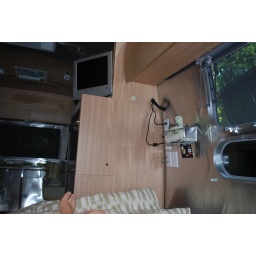
Lying in bed looking towards the front, the side window, my foot, the TV can swing around